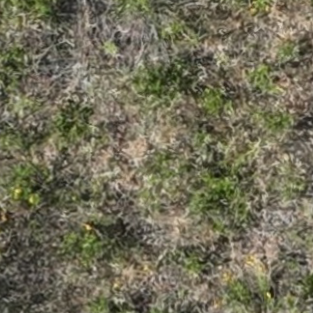
Month: july